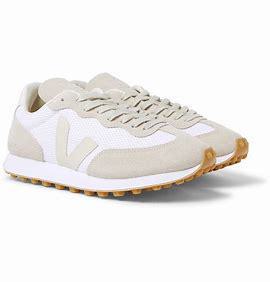
Brand: Veja
Model: RIO Branco